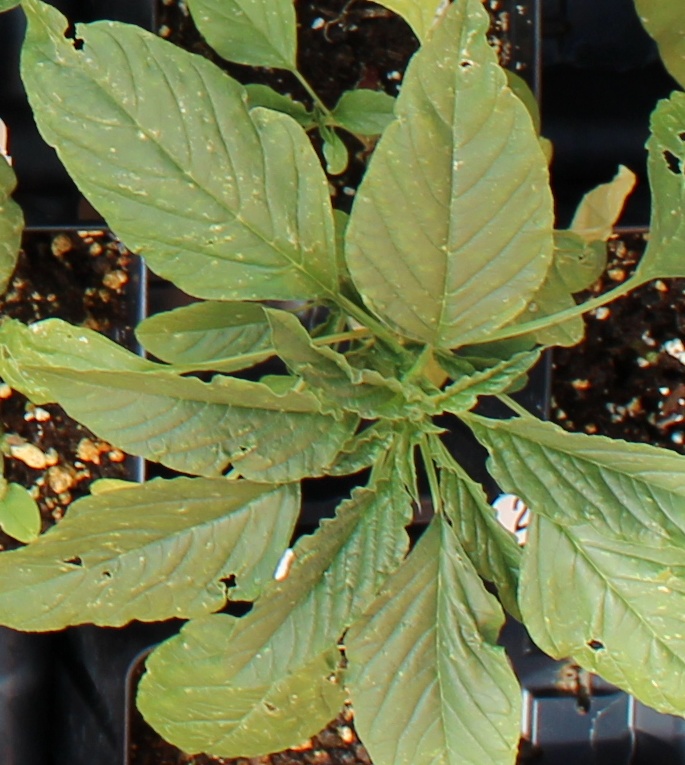
Label: Palmer Amaranth